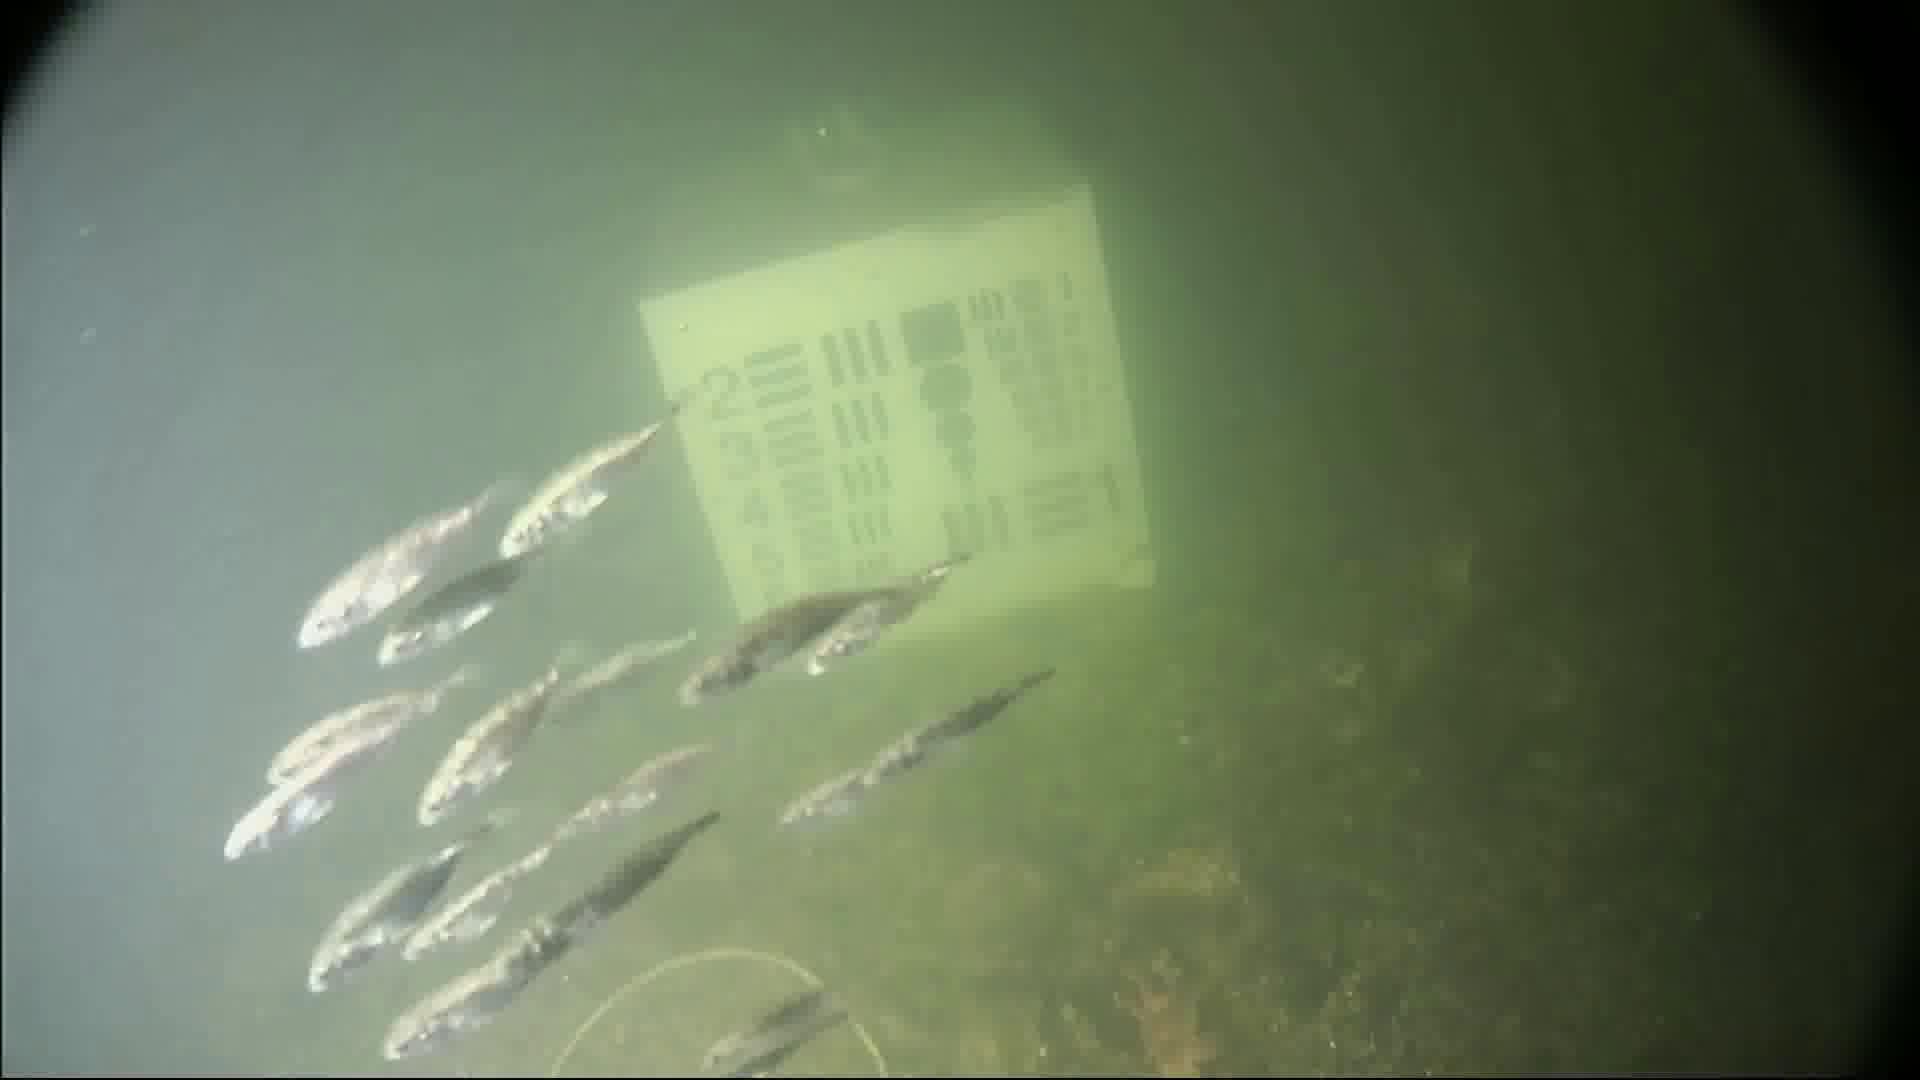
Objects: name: small_fish
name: starfish